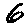
Label: 6